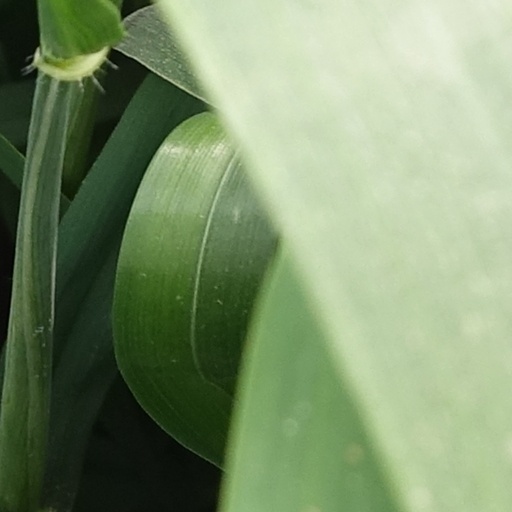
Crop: wheat